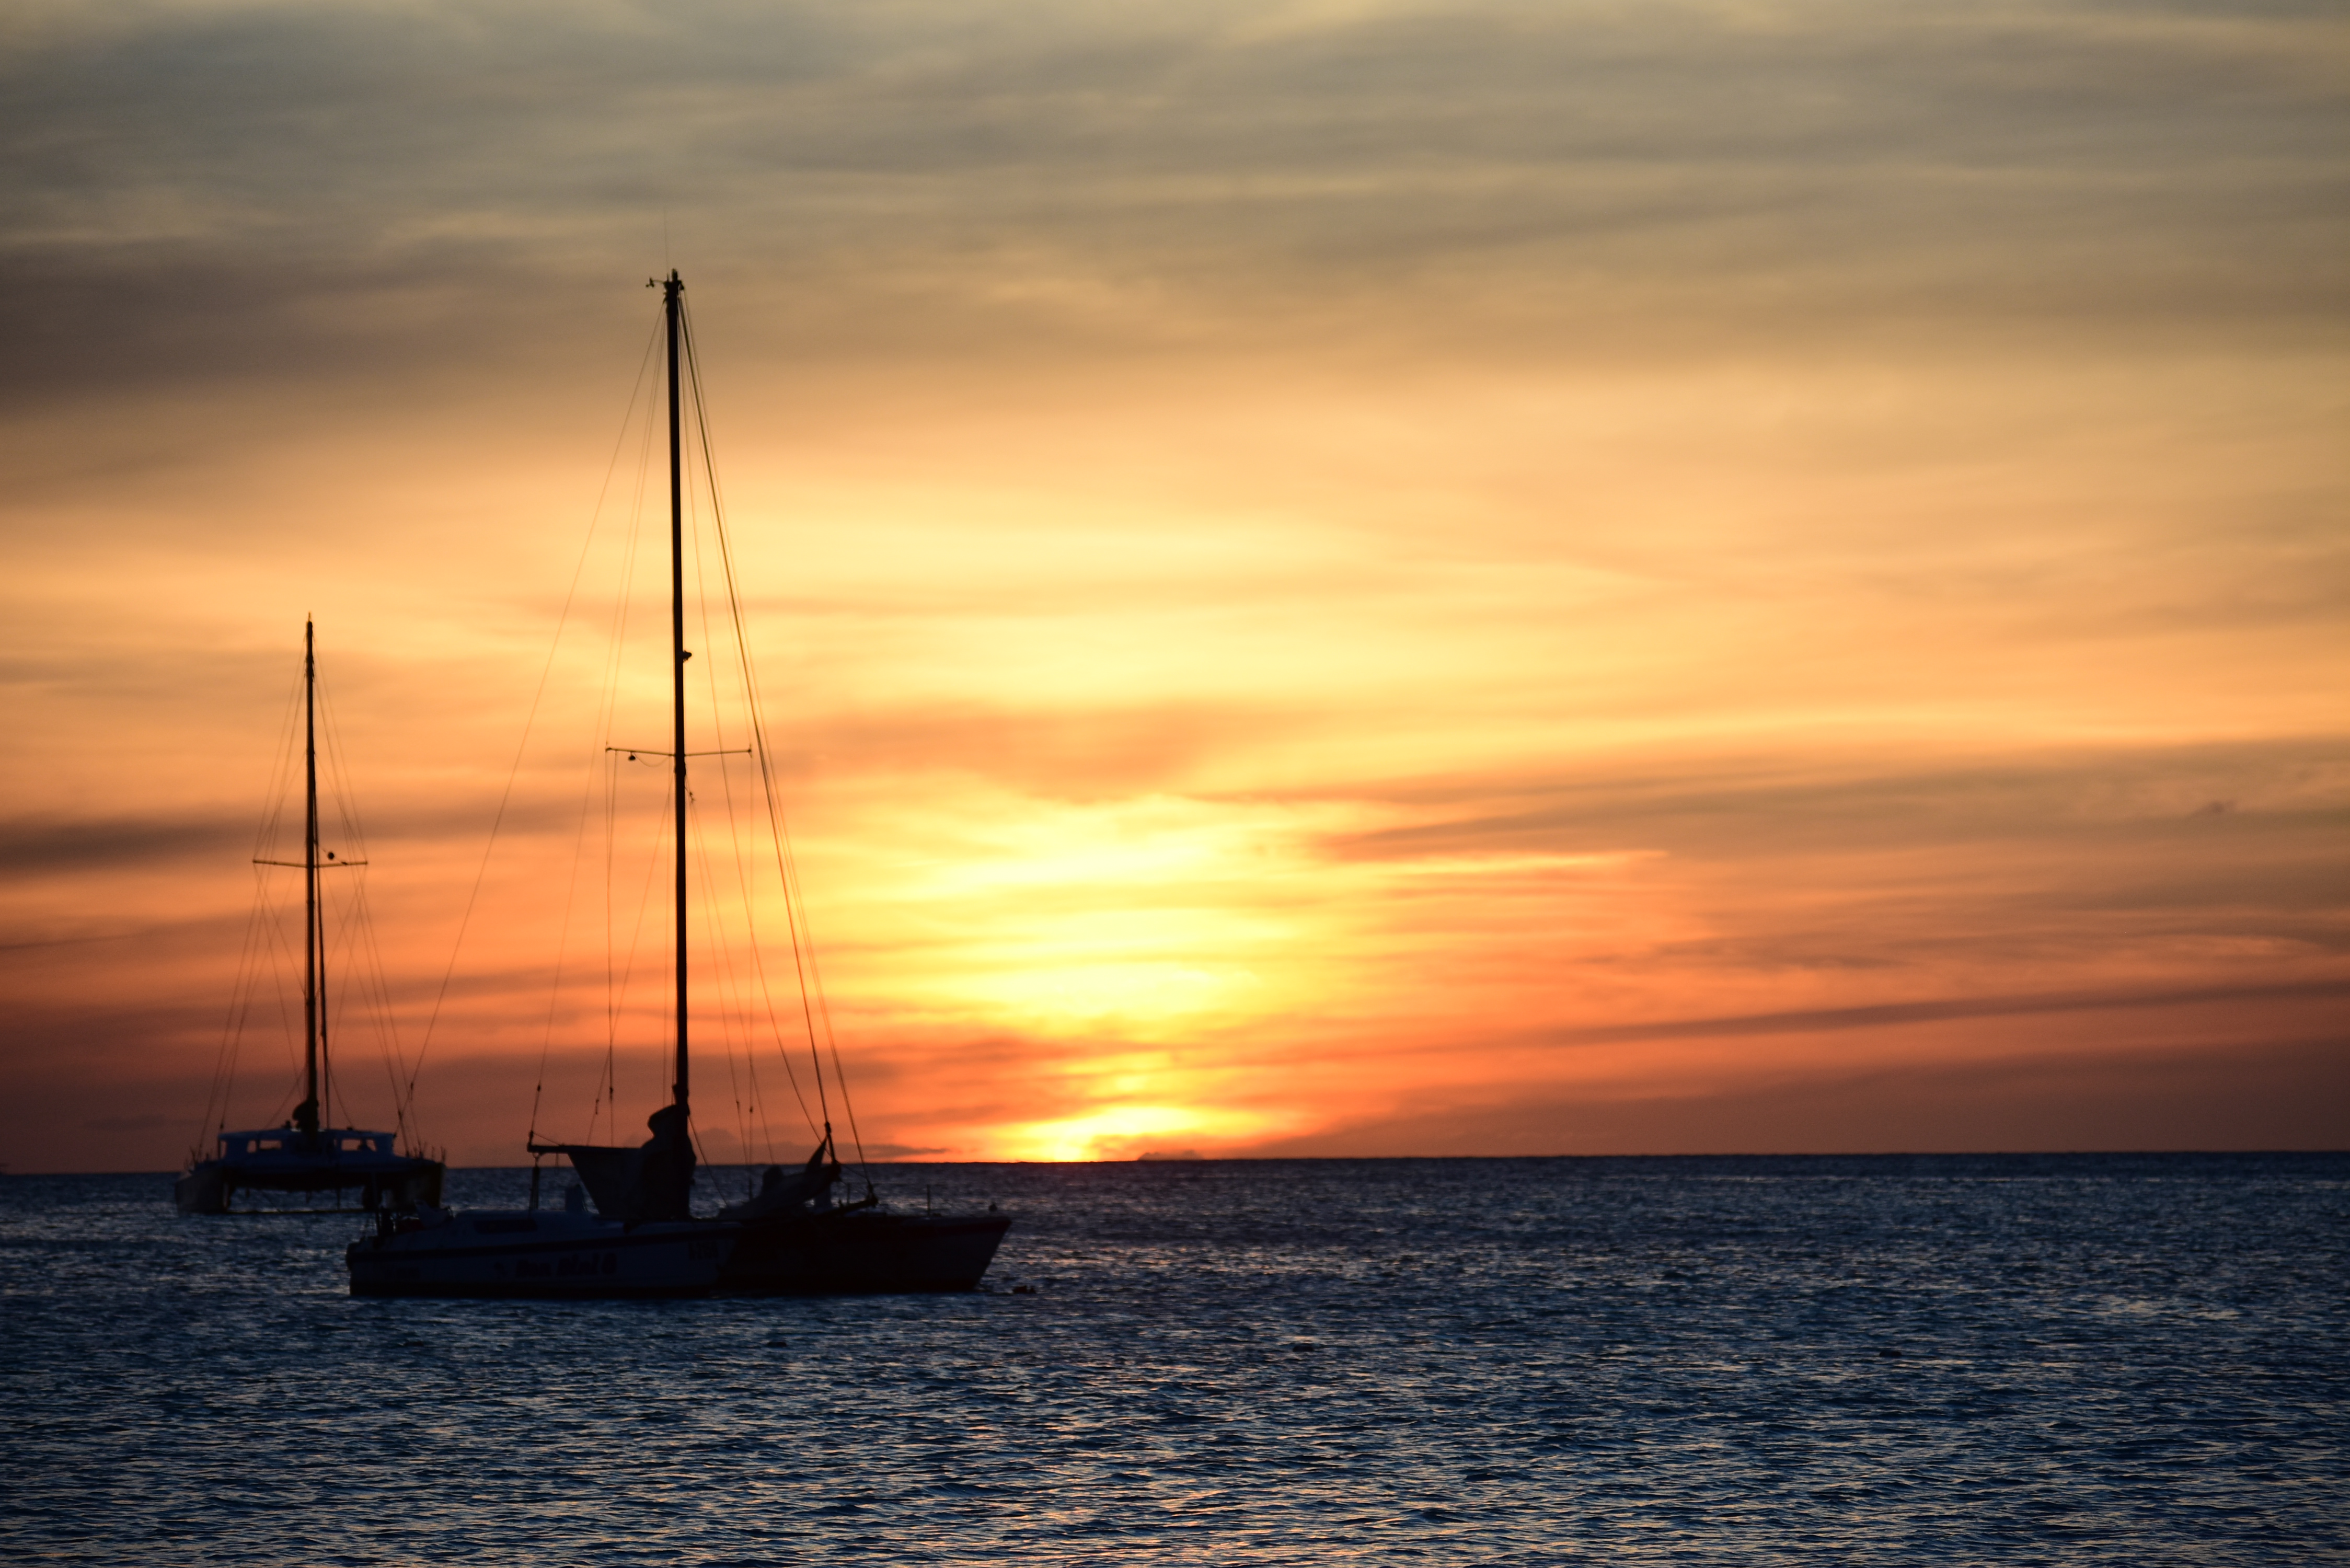
sea, boat, sunset, aruba, cloud, water, sky, watercraft, afterglow, orange, dusk, sunlight, red sky at morning, sunrise, vehicle, mast, sailboat, lake, horizon, heat, calm, ship, sun, landscape, astronomical object, dawn, sailing, evening, water transportation, sound, ocean, reflection, sail, cumulus, channel, tropics, coast, boating, wave, wind wave, inlet, silhouette, beach, art, vacation